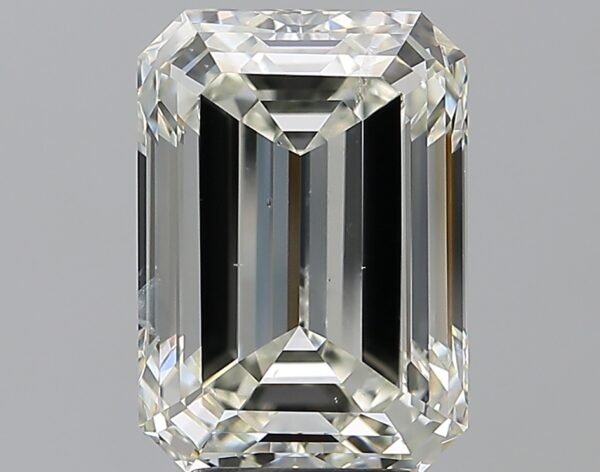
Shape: emerald
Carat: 5.01
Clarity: SI2
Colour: K
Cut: EX
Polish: EX
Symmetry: VG
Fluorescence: N
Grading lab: GIA
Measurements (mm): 11.41 x 8.07 x 5.55